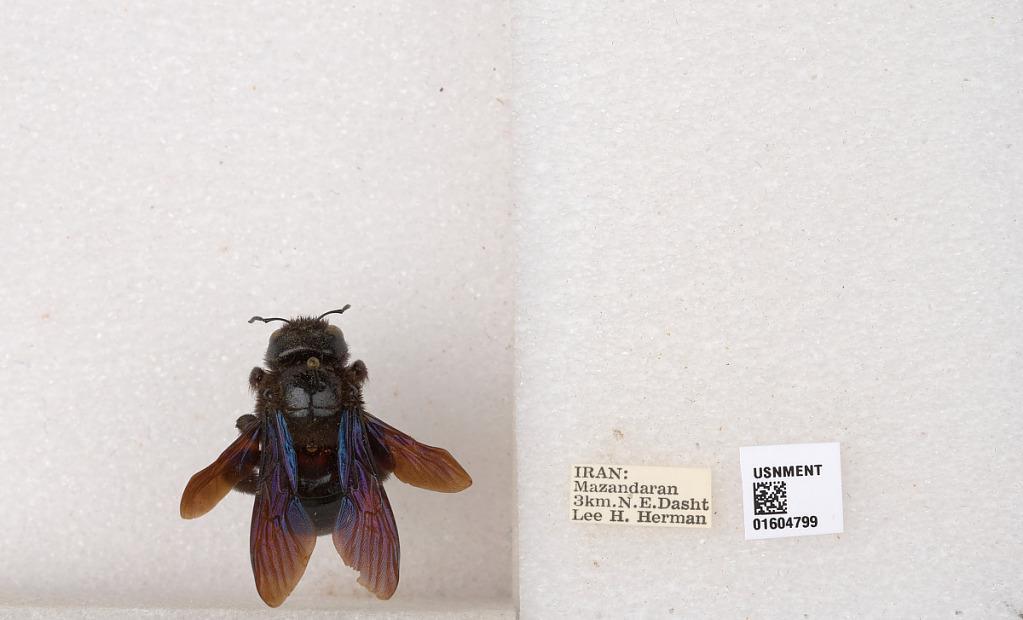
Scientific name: Xylocopa
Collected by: L. Herman
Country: Iran
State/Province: Mazandaran
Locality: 3 km. N.E. Dasht